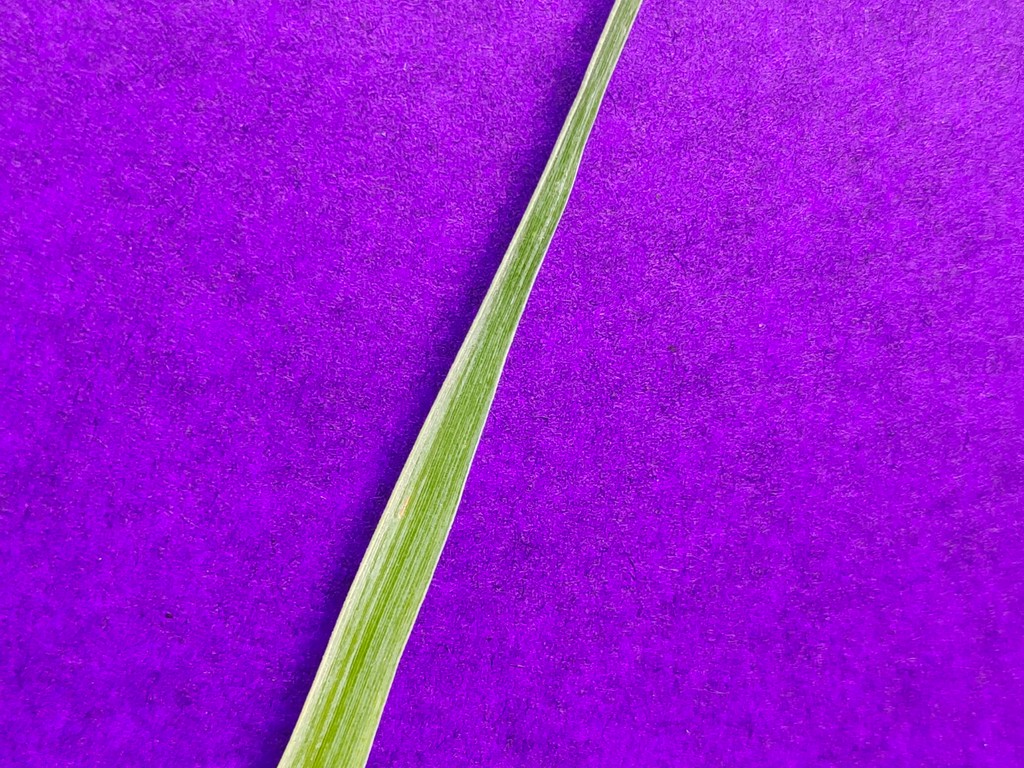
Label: Healthy